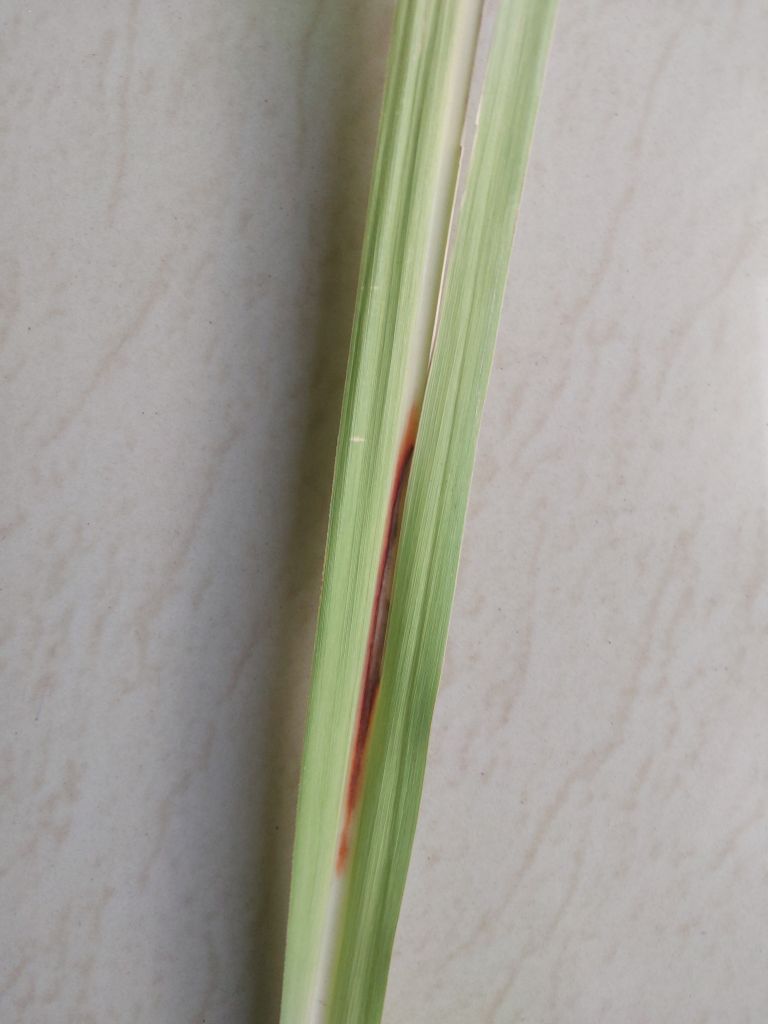
Label: Brown Spot